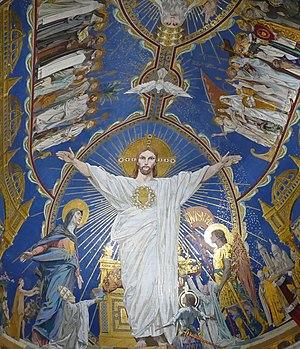
Mosaïque de Luc-Olivier Merson réalisée par l’Atelier Guilbert-Martin (1922), abside de la basilique du Sacré-Cœur de Montmartre.
Le Sacré-Cœur est une dévotion au cœur de Jésus-Christ, en tant que symbole de l'amour divin par lequel Dieu a pris la nature humaine et a donné sa vie pour les hommes. Cette dévotion est particulièrement présente au sein de l'Église catholique mais aussi, quoiqu'à moindre échelle, dans l'Église anglicane et dans certaines Églises luthériennes. Elle met l'accent sur les concepts d'amour et d'adoration voués au Christ. La solennité du Sacré-Cœur a été instituée par le pape Clément XIII en 1765 et étendue à toute l'Église catholique par le pape Pie IX en 1856.